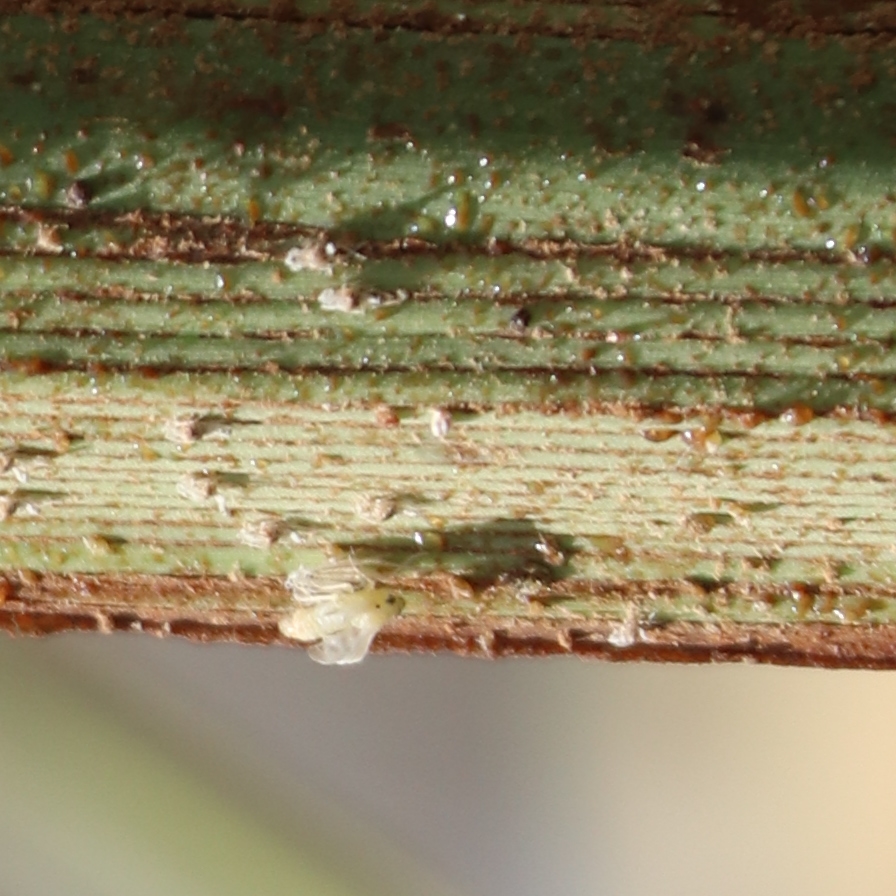
Label: Dubas